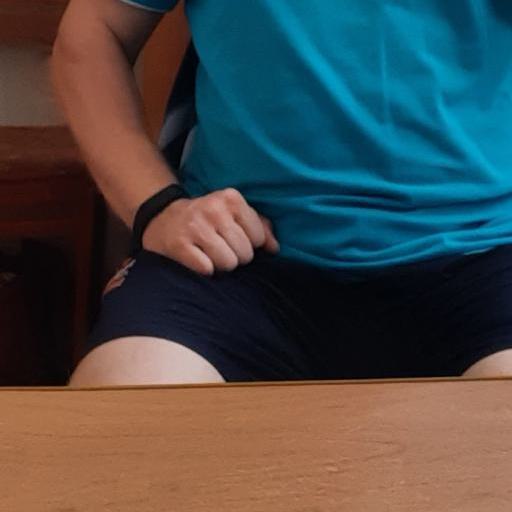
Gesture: no_gesture